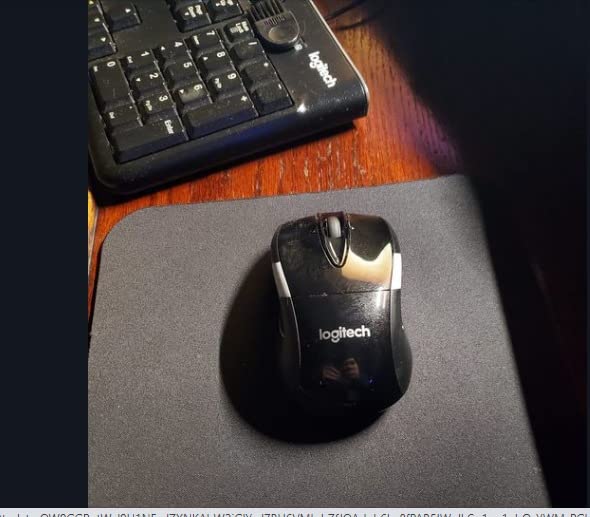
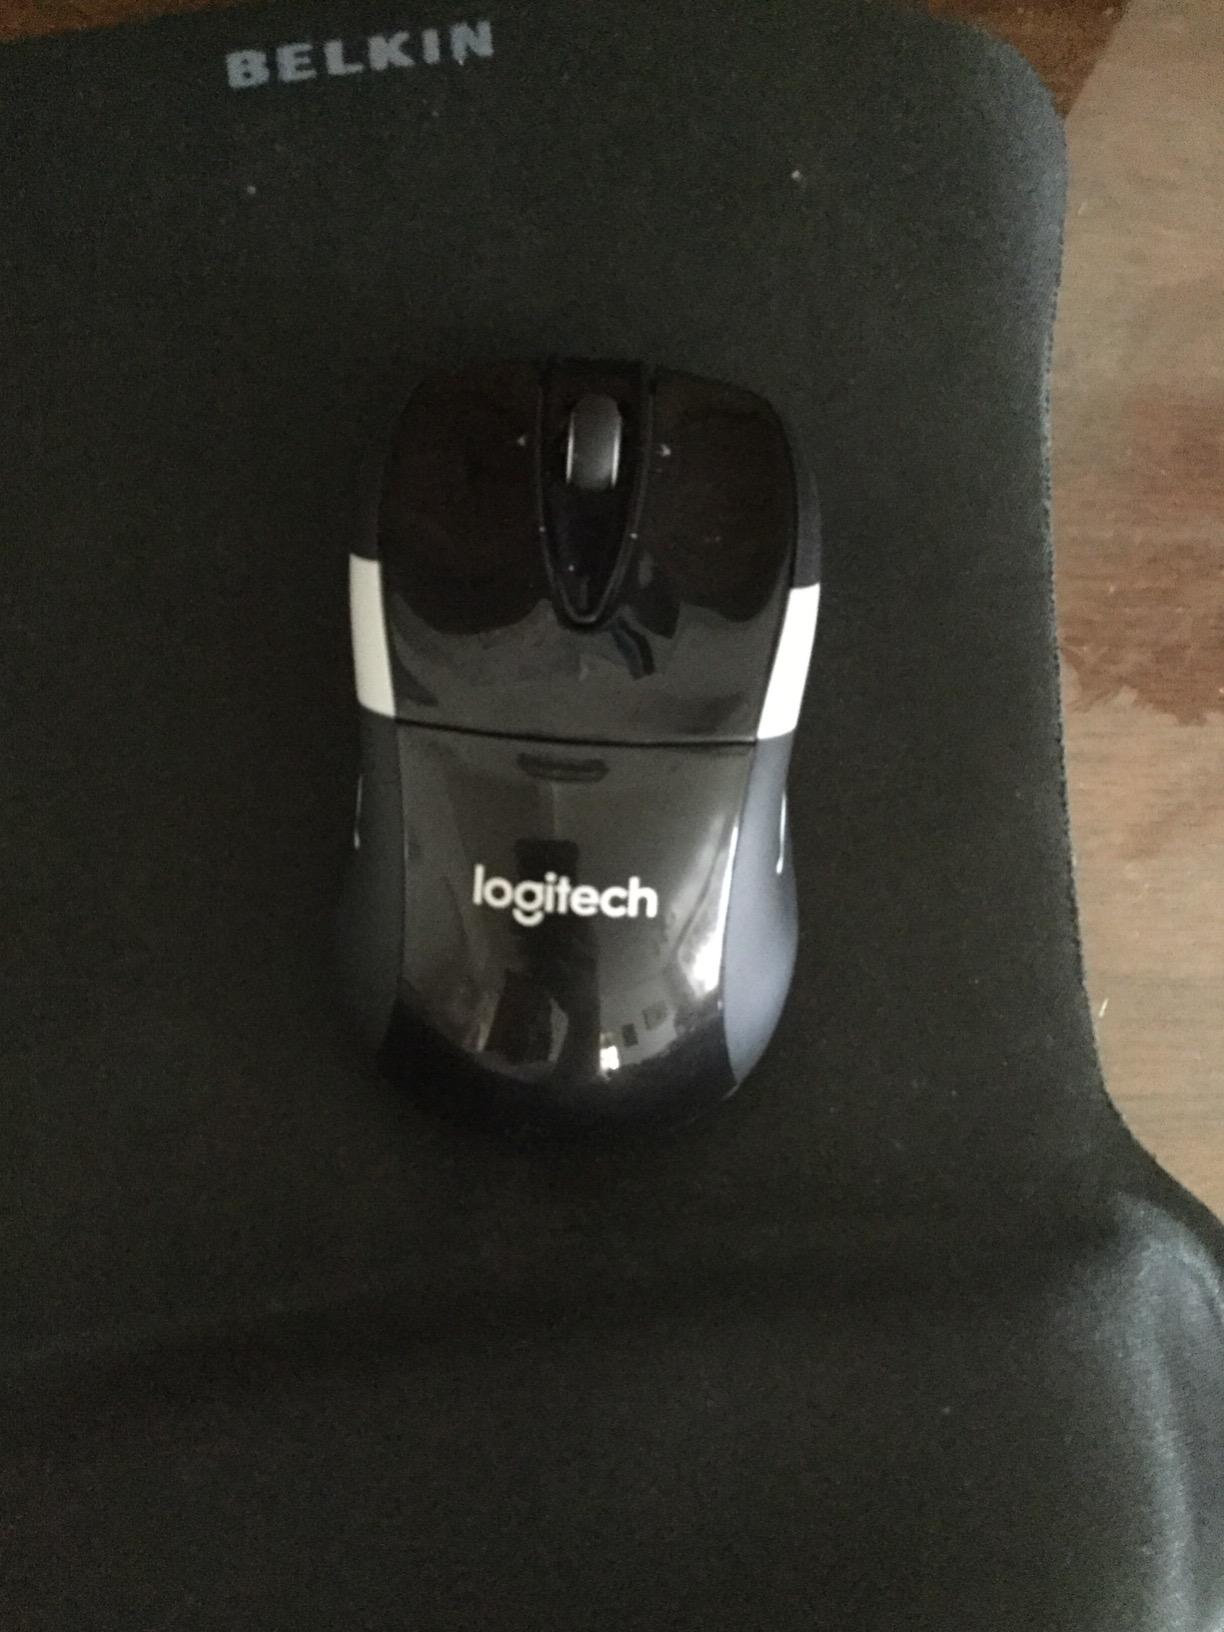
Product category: mouse
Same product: yes